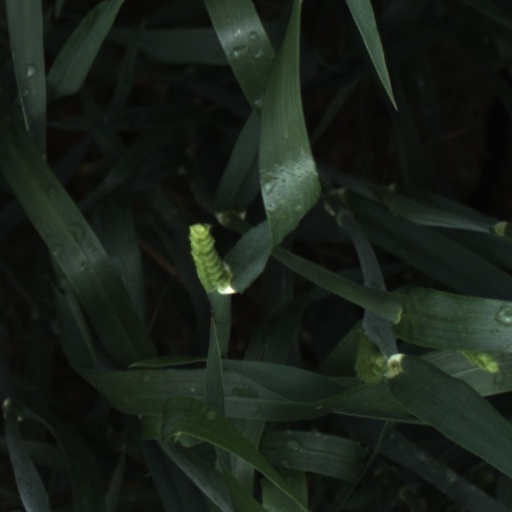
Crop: wheat